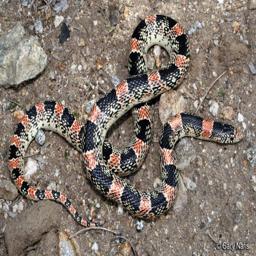
Animal: snakes